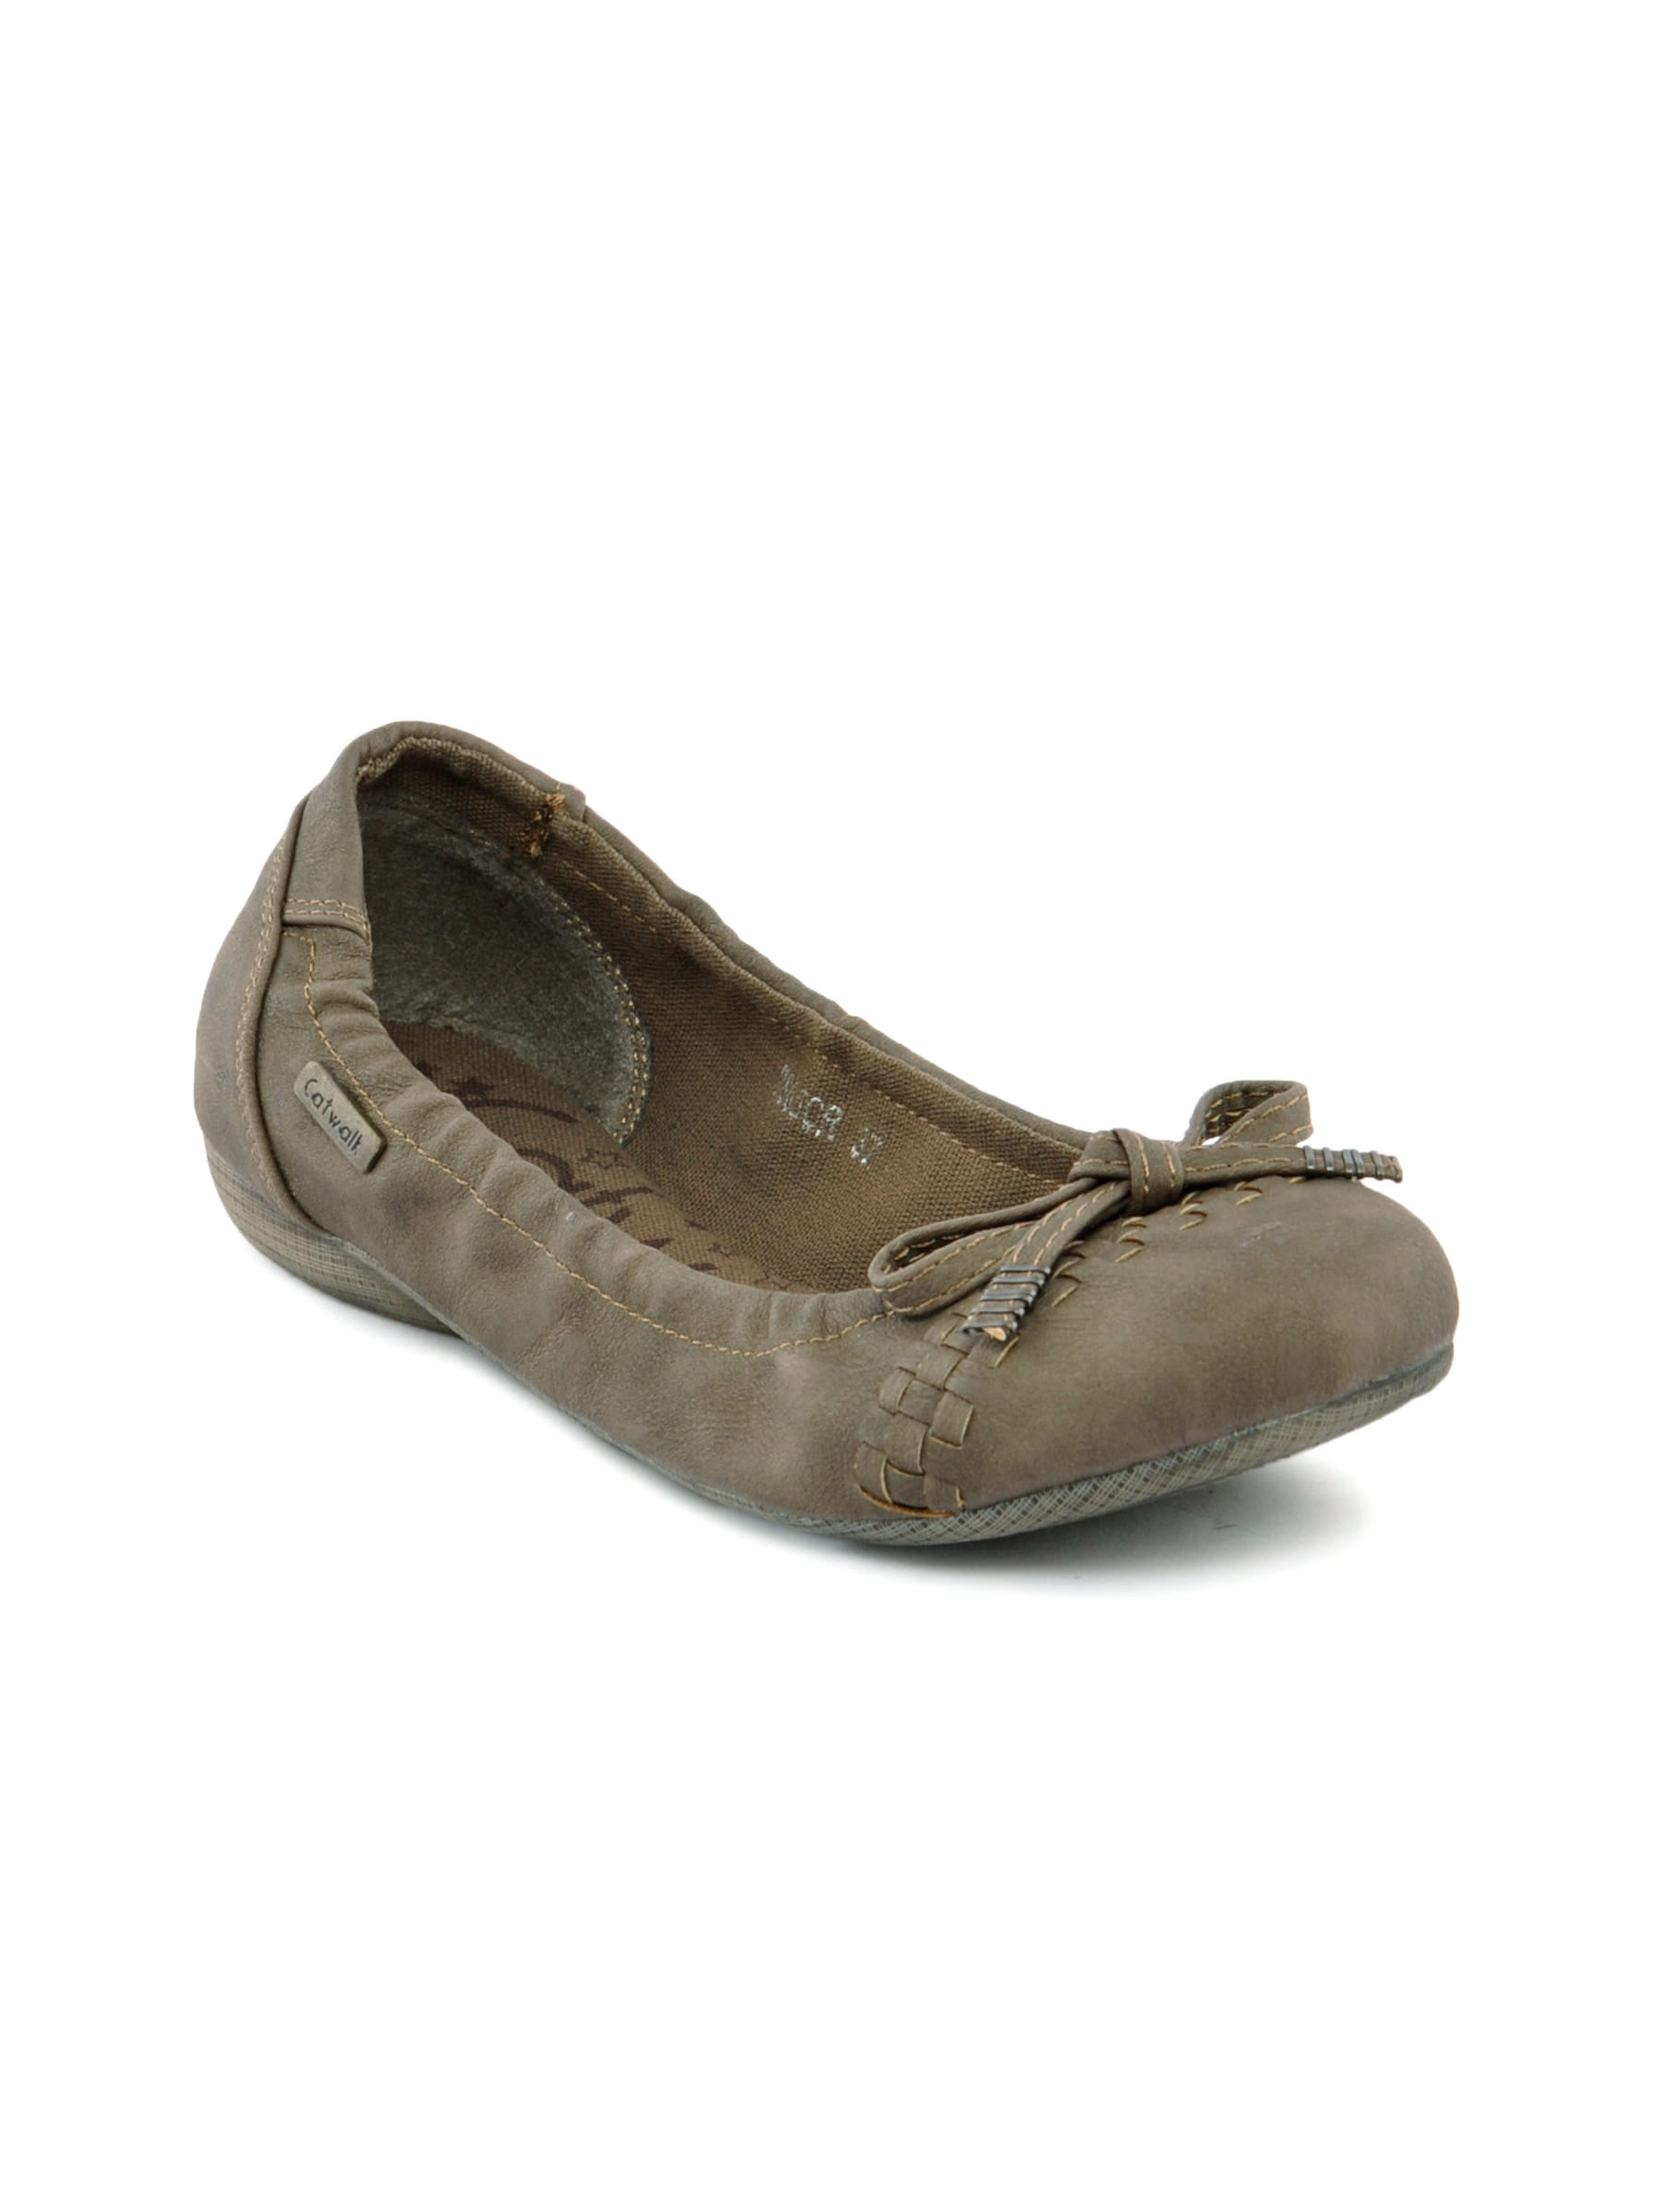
Catwalk Women Ballerina Brown Casual Shoe
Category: Footwear / Shoes / Casual Shoes
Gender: Women
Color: Brown
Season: Winter 2015
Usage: Casual